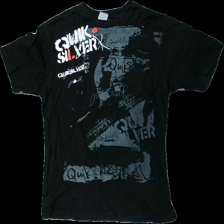
View: front
Type: T-shirt
Category: Men
Brand: Not in the list
Brand text on label: quicksilver
Colors: Black, Pink, White, Grey
Material: 100% bomull
Pattern: Other
Cut: C-collar
Size: L
Season: All
Stains: Minor
Damage: luddigt och lite smutsigt
Damage location: top center
Damage 2: dammig
Damage 2 location: middle center
Damage 3: dammig
Damage 3 location: middle center
Price range: <50
Recommended usage: Reuse
Description: T-shirt med tryck